Aragon Ballroom (Chicago)

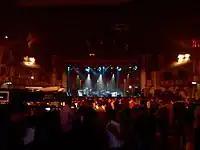
Ballroom interior in 2009

The Aragon Ballroom was built by brothers Andrew and William Karzas, who turned to ballrooms after making their early fortunes in nickelodeons and movie theaters. Their first dance hall project was the 1922 Trianon Ballroom in Chicago designed by renowned theater architects Rapp & Rapp. With hopes of duplicating the success of the Trianon, the brothers opened the Aragon on July 15, 1926, once again turning to movie theater experts for building design. Architects Huszagh & Hill designed the Aragon’s stucco exterior in Spanish Baroque style while movie palace designer John Eberson decorated the interior to resemble the courtyard of a Moorish castle.